Slovakia in the Eurovision Song Contest 2012

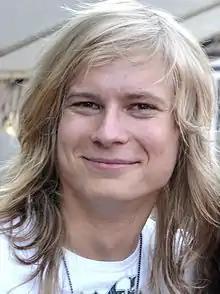
Max Jason Mai was internally selected to represent Slovakia in the Eurovision Song Contest 2012.

RTVS announced in January 2012 that the Slovak entry for the Eurovision Song Contest 2012 would be selected internally. On 7 March 2012, "Don't Close Your Eyes" composed and performed by Miro Šmajda under the stage name Max Jason Mai was announced by the broadcaster as the Slovak entry for the 2012 Eurovision Song Contest during a press conference. Miro Šmajda previously participated in the Czechoslovak casting show "SuperStar" in 2009 and placed second. The selection of Max Jason Mai as the Slovak entrant was previously confirmed by RTVS on 16 November 2011 but denied by his management two days later claiming that it was "misunderstood".